Catodontherium

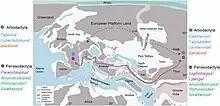
Palaeogeography of Europe and Asia during the middle Eocene with possible artiodactyl and perissodactyl dispersal routes.

The dental formula of "Catodontherium" and other anoplotheriids is for a total of 44 teeth, consistent with the primitive dental formula for early-middle Palaeogene placental mammals. Anoplotheriids have selenodont (crescent-shaped ridge form) or bunoselenodont (bunodont and selenodont) premolars (P/p) and molars (M/m) made for leaf-browsing diets. The canines (C/c) of the Anoplotheriidae are overall undifferentiated from the incisors (I/i). The lower premolars of the family are piercing and elongated. The upper molars are bunoselenodont in form while the lower molars have selenodont labial cuspids and bunodont (or rounded) lingual cuspids. The subfamily Anoplotheriinae differs from the Dacrytheriinae by the molariform premolars with crescent-shaped paraconules and the lower molars that lack a third cusp between the metaconid and entoconid.